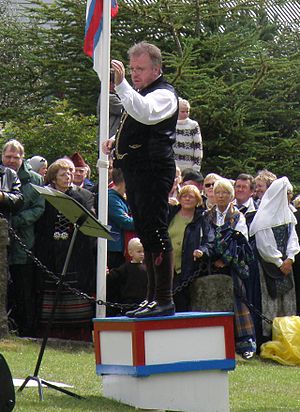
Sunleif Rasmussen
Sunleif Rasmussen ved Ólavsøka 2009
Sunleif Rasmussen er en af Færøernes mest anerkendte komponister. I 1997 modtog han et tre-årigt stipendium fra Statens Kunstfond. I 2002 vandt han Nordisk Råds Musikpris for hans værk: Symphony no. 1 – "Oceanic Days" og i 2010 fik han tildelt Mentanarvirðisløn Landsins, som er det færøske kulturminsteriums højeste kulturpris på 150.000 kroner. Prisen uddeles en gang om året. Sunleif Rasmussen uddannede sig først i Norge, hvorefter han flyttede til Tórshavn, hvor han underviste i musik og var jazzpianist. Senere flyttede han til Danmark, hvor han studerede musik kompositioner fra 1990 til 1995 på Det kongelige danske Musikkonservatorium hos Ib Nørholm og elektronisk musik hos Ivar Frounberg.